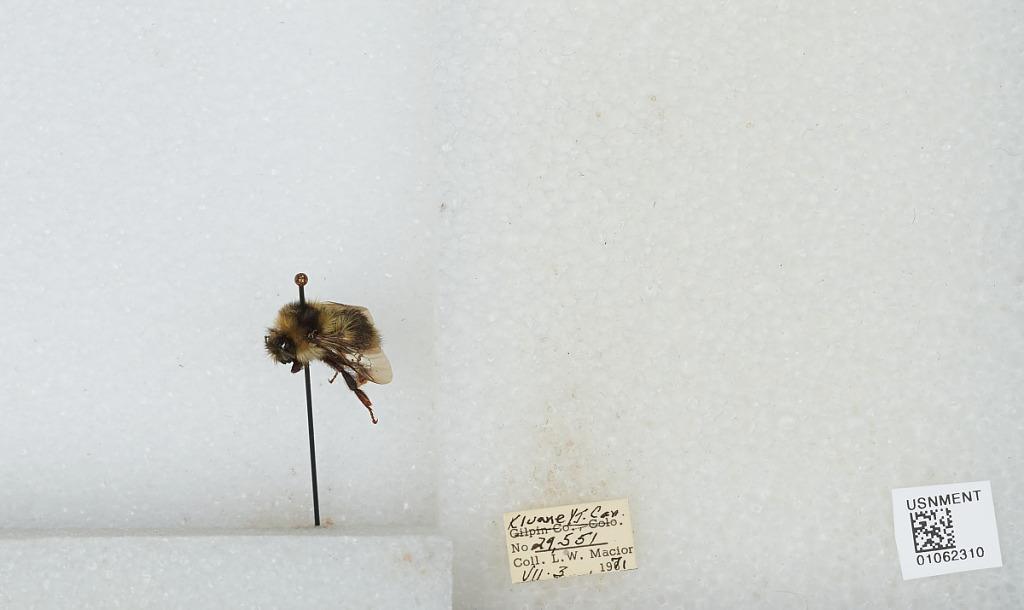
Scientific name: Bombus bifarius nearcticus
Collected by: L. Macior
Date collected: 1971-7-3
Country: Canada
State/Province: Yukon Territory
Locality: Kluane
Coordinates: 60.75, -139.5